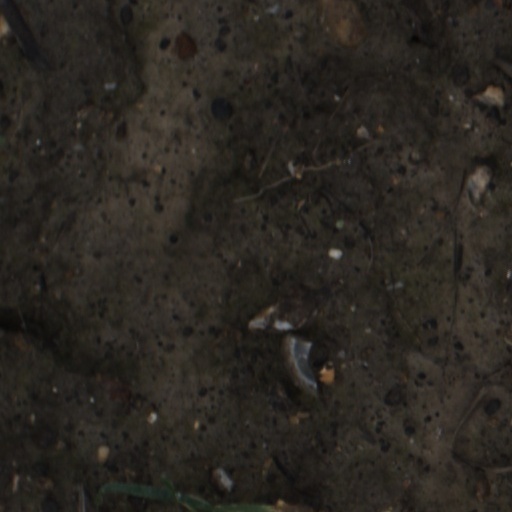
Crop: wheat